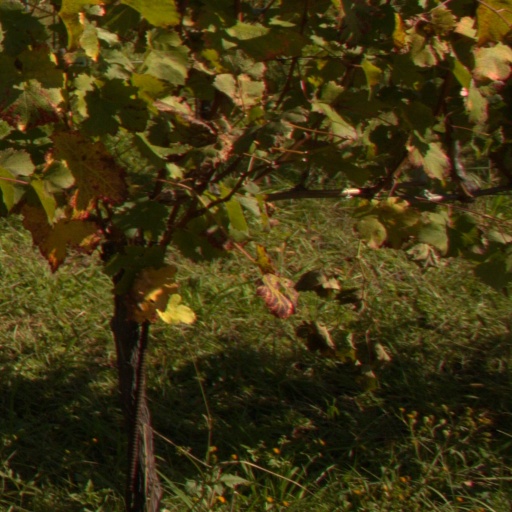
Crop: grape